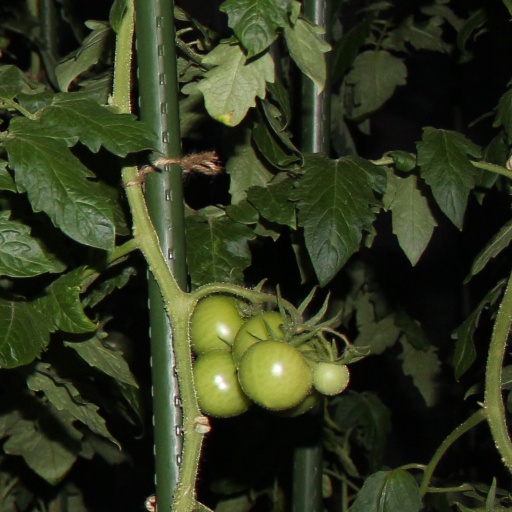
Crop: tomato